Trinity Mills station

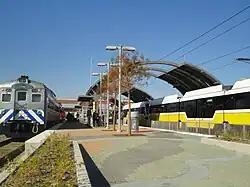
A Green Line train and A-Train meet for the first time.

In 2000, DART released an investment study on the "Northwest Corridor", which includes the present-day northern segments of the Green Line and Orange Line. The proposal included three stations in Carrolton, including one at North Carrollton Transit Center.